Považská Bystrica

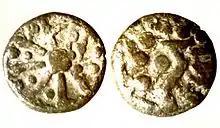
Coins found on the castle cliff, dated to the first century BC.

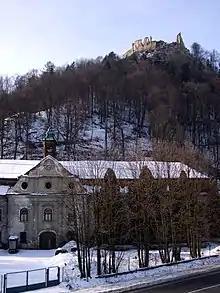
Považský hrad with Száparyovský kaštieľ

"Považský hrad" is a landmark of the town and witness of the history (e.g., Celtic coins were found on the castle cliff). It went through many reconstructions, therefore it represents many different architectural movements. The towers of the town were accepted as the symbols to the coat of arms of the town. Nowadays some minor works are done on the castle by voluntary organization Zdruzenie hradu Bystrica, but castle needs a more complex reconstruction.